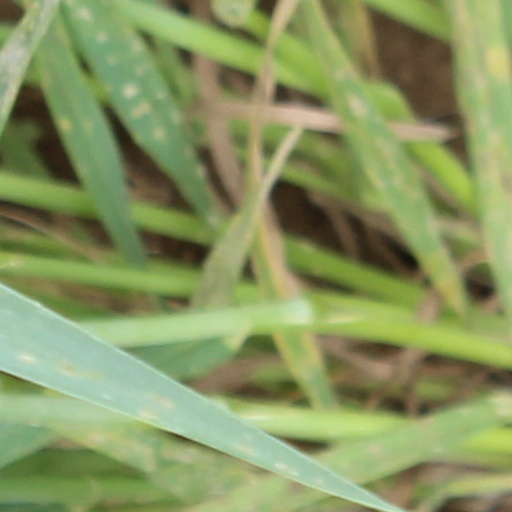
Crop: wheat